St. Peter Catholic Church (Montgomery, Alabama)

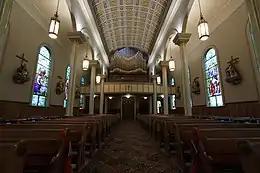
Pipe organ

St. Peter Catholic Church has the largest functioning pipe organ in the city. Stenciled with grey, olive, and brown and decorated with gold and silver leaf, the 1891 Kilgen Pipe Organ cost $380,000 originally. Twenty-seven of the 2,150 pipes in the set were replaced in the 1992 restoration of the set. Prior to the restoration, the organ set was silent for almost thirty years.